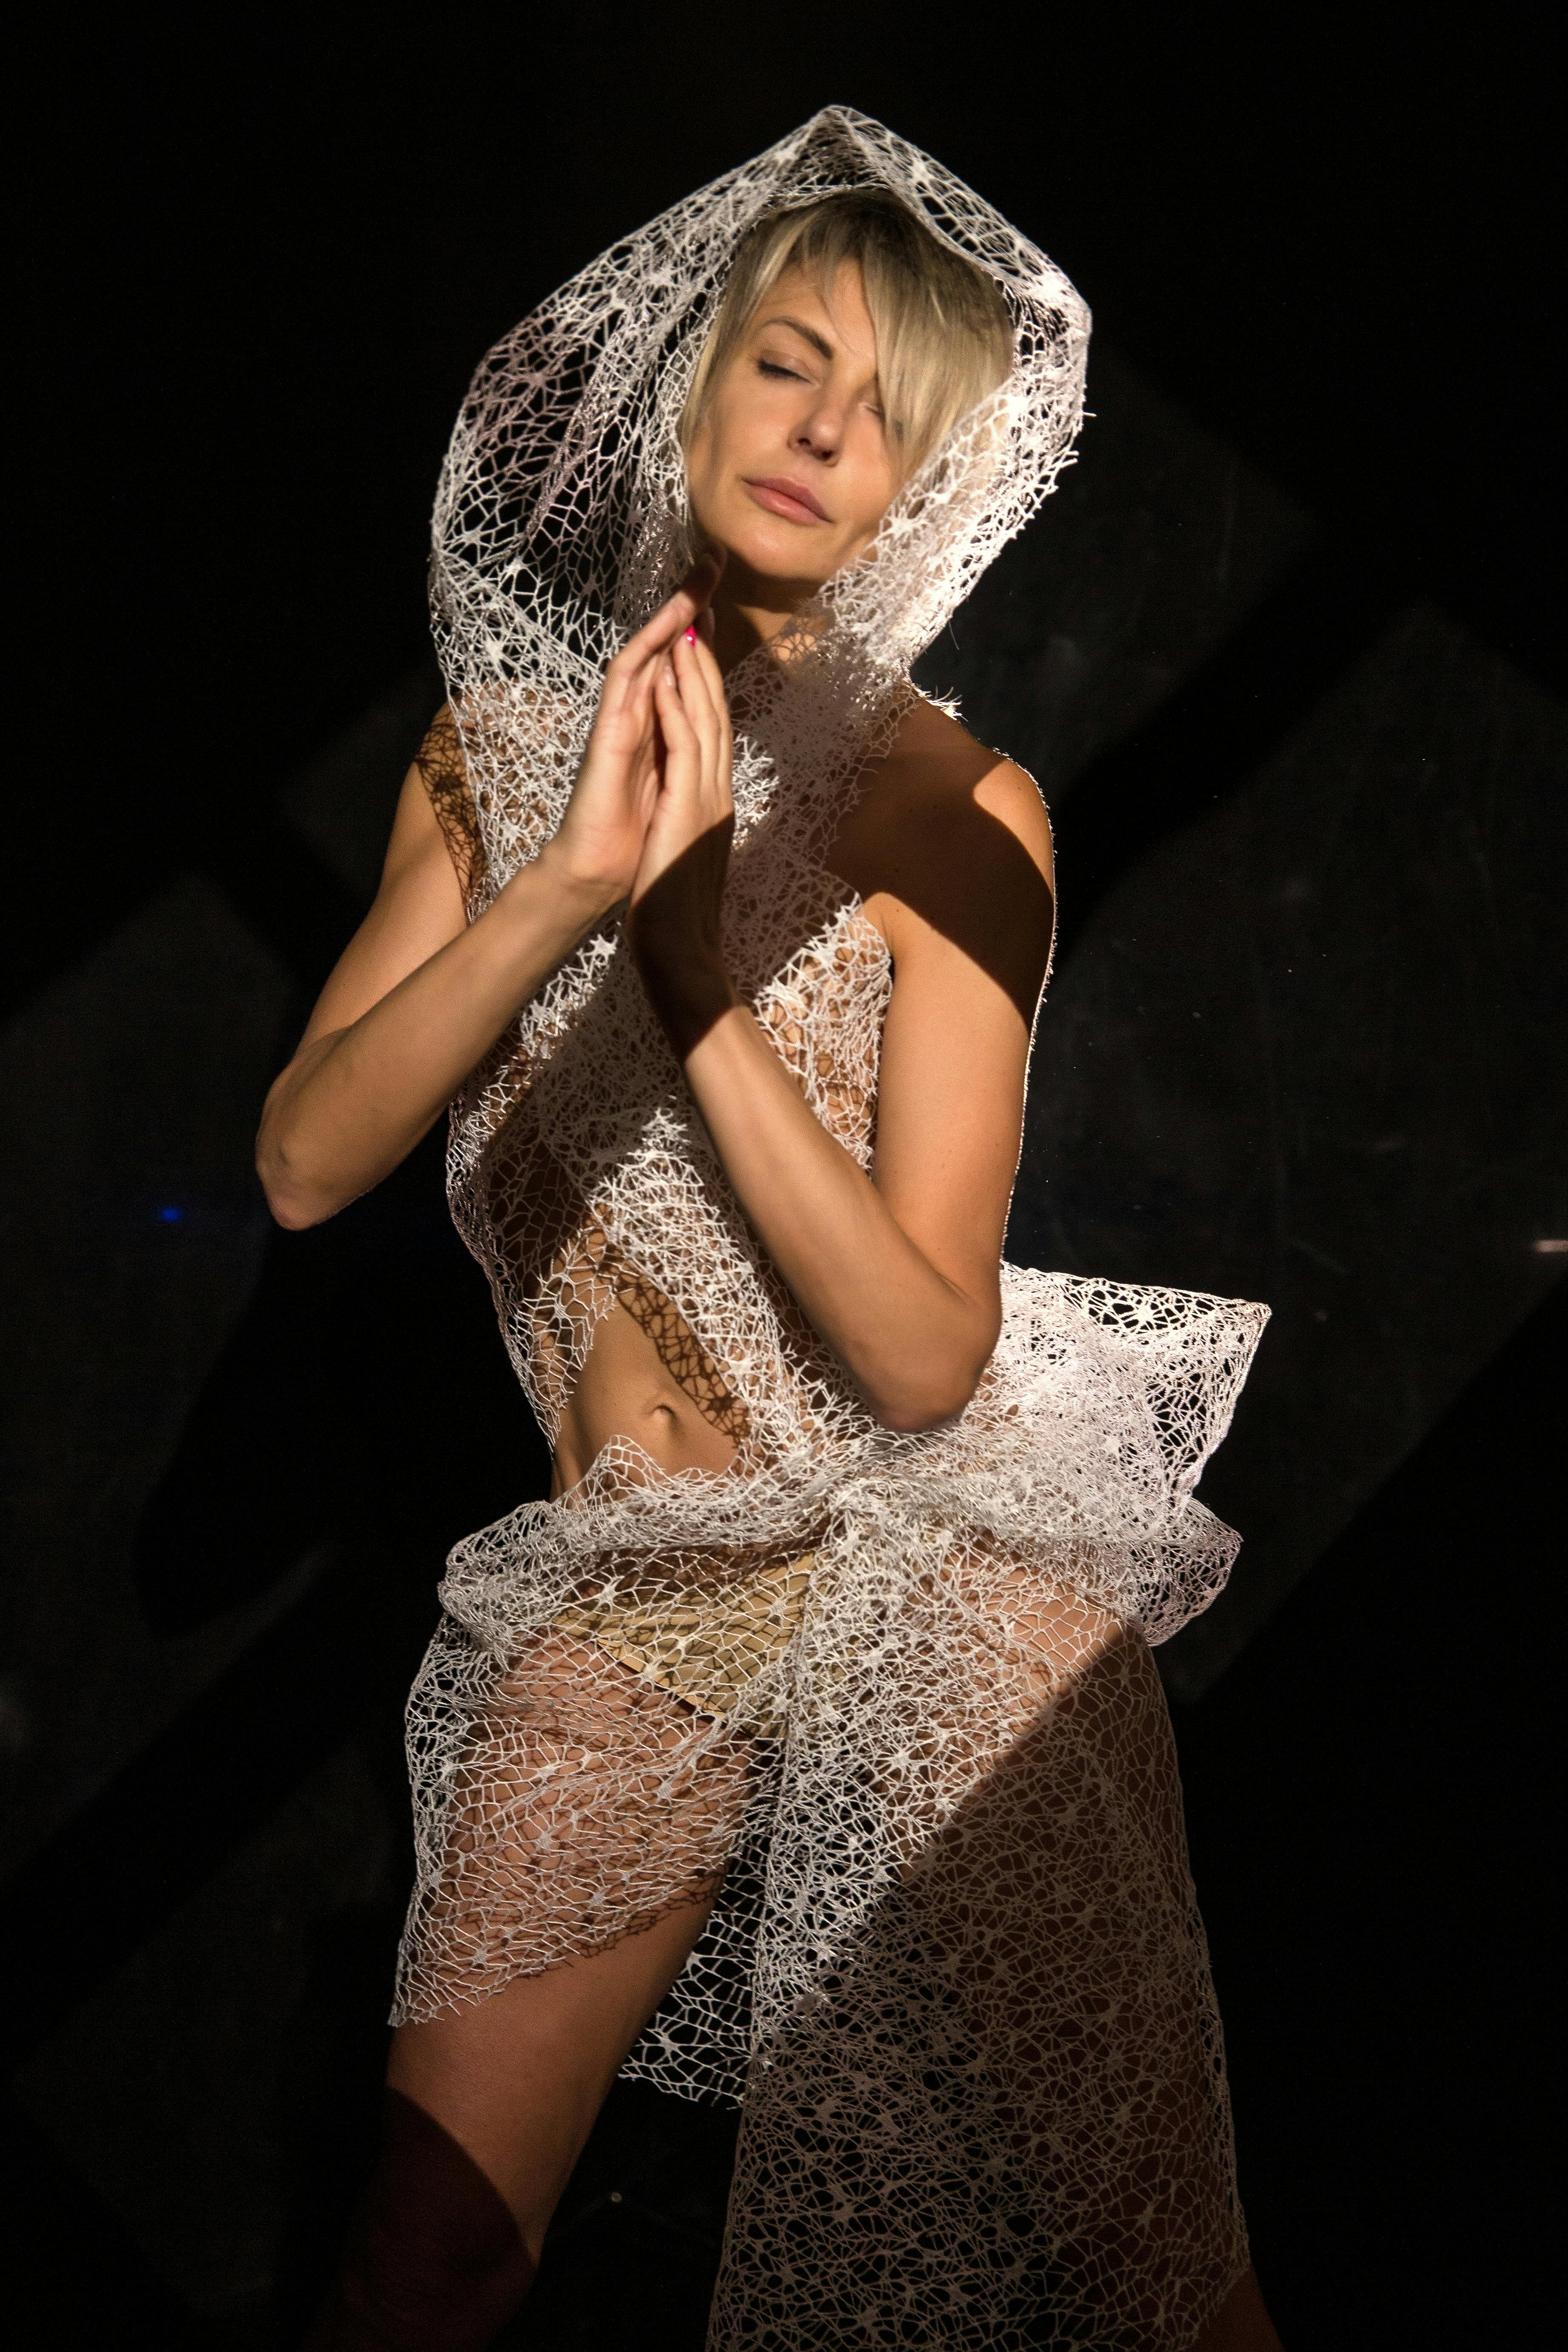
woman, fashion, performing arts, performance, fashion model, entertainment, performance art, costume design, fashion design, haute couture, model, costume, See through clothing, headpiece, fashion show, dance, embellishment